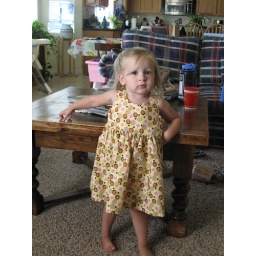
Gigi in her new yellow dress